End of Basque home rule in Spain

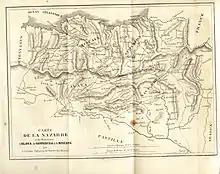
Map of the Basque districts in Spain (circa 1842)

In February 1840, Biscay, Gipuzkoa, and Álava refused to accept any modifications of their self-government. By contrast, high-ranking officials of Navarre's Provincial (not the traditional Chartered) Council appointed a task-force submitted to Madrid with a negotiation mandate based on the October 1839 Act. Many in Navarre opposed negotiating their self-government, but others, like Yanguas y Miranda, pointed to the archaism of the "Fuero General", Navarre's main constitutional document. Yanguas y Miranda's position was supported by San Sebastián's city council, spearheaded by Tomas de Zumalacarregui's brother Miguel Antonio. The panel put together a list of six points subject to discussion.